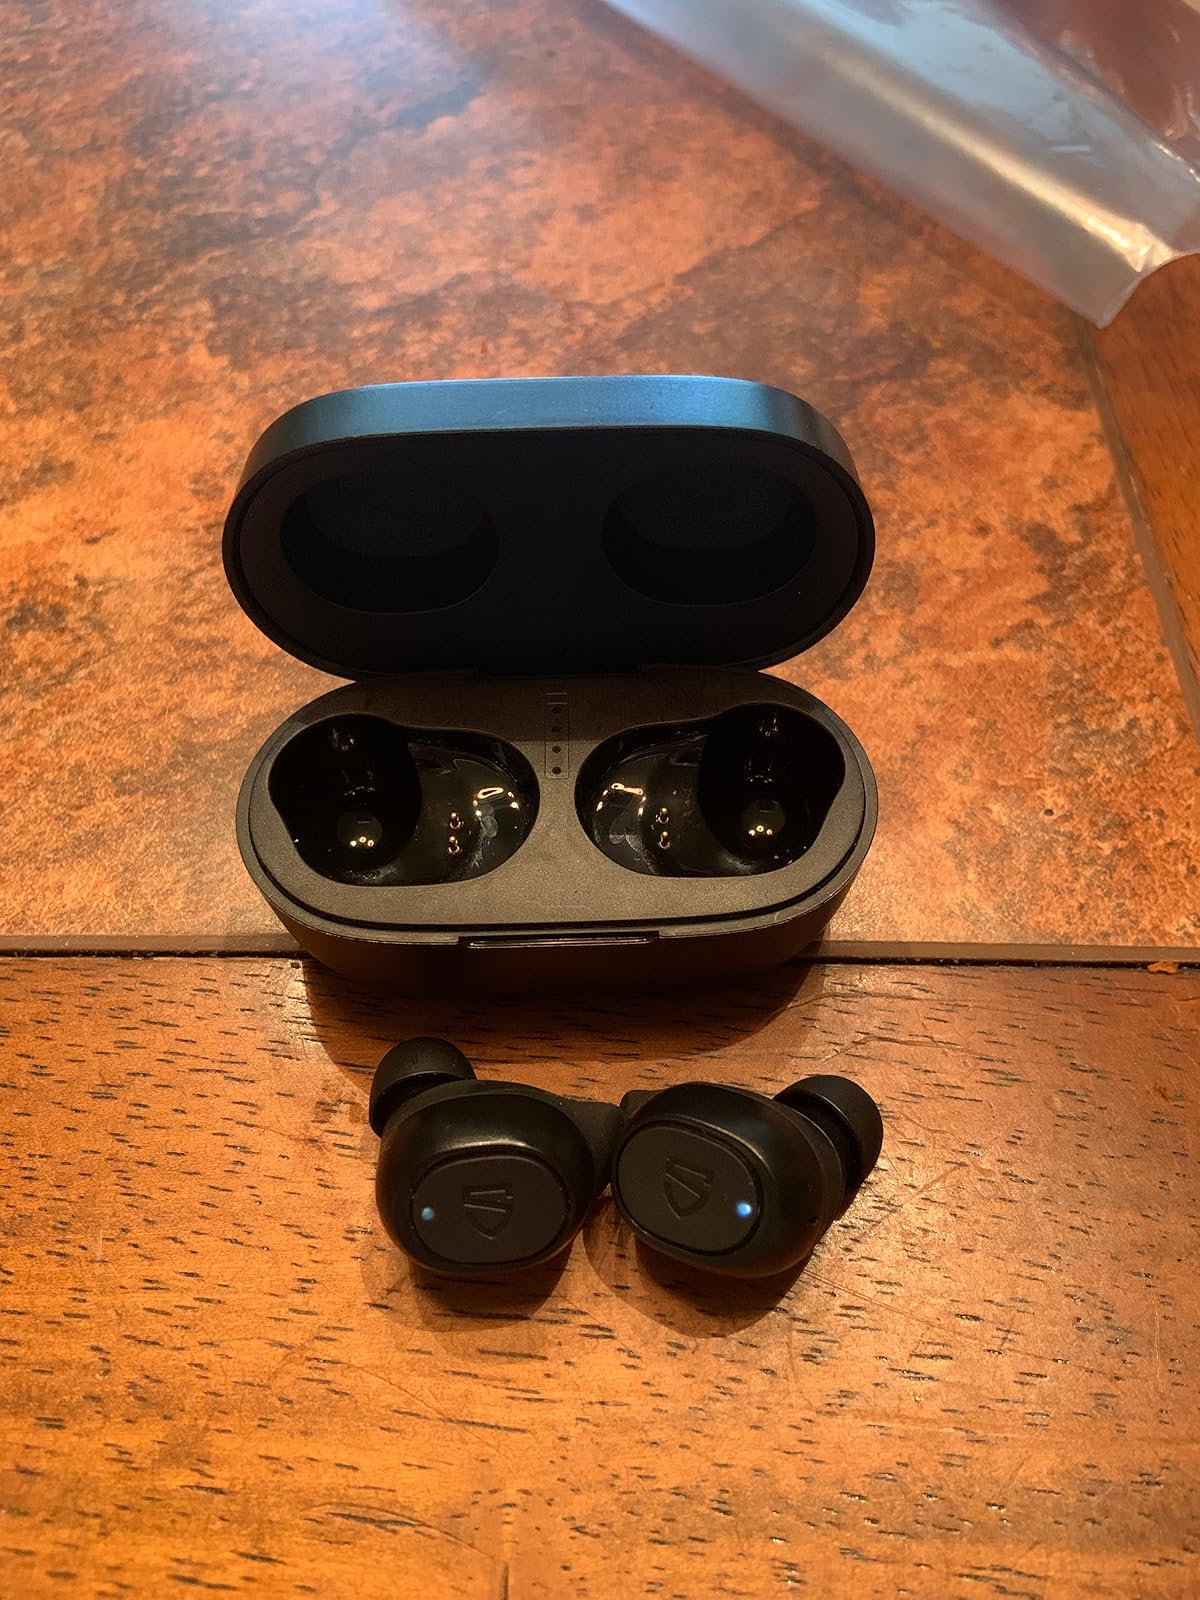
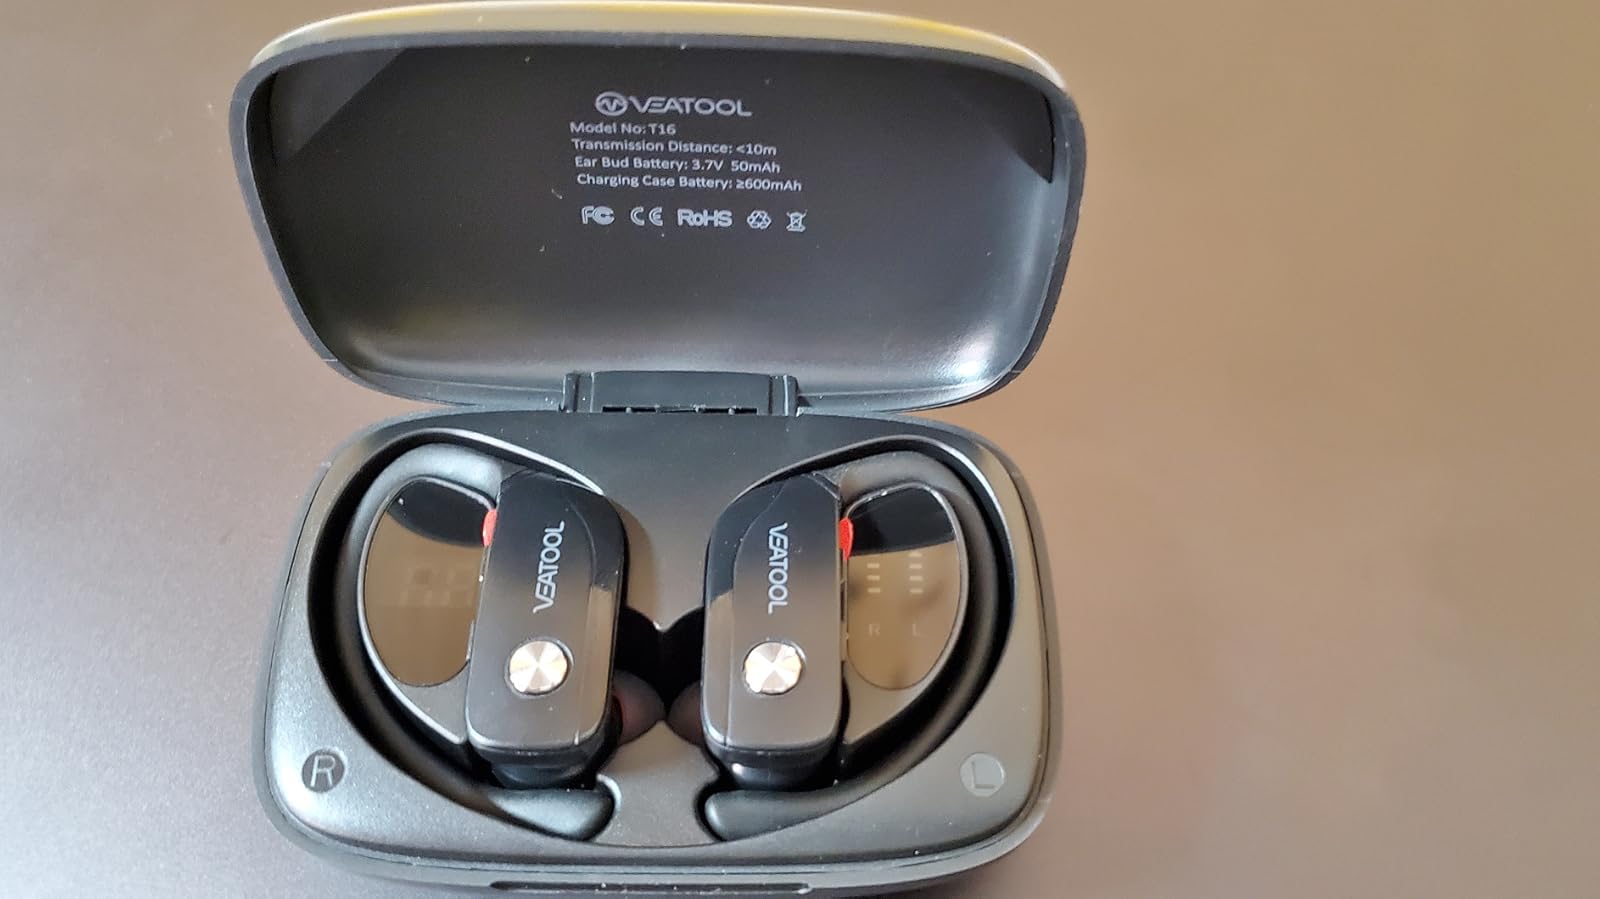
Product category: earbuds
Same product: no